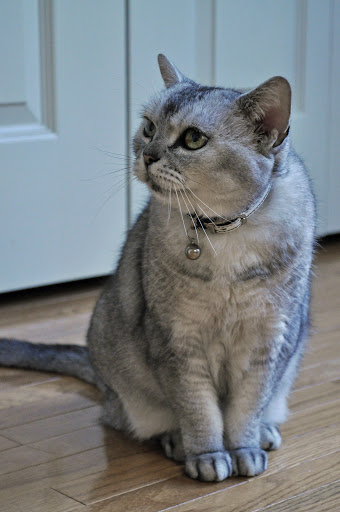
Cat breed: American shorthair